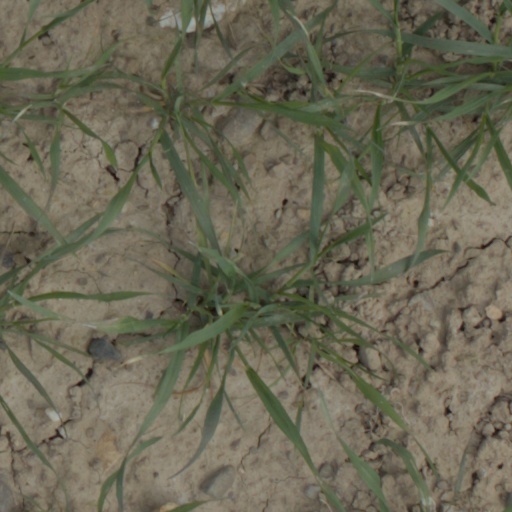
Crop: wheat